Chikuhō-Nōgata Station

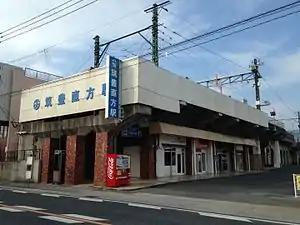
Chikuhō-Nōgata Station building

is a passenger railway station located in the city of Nōgata, Fukuoka. It is operated by the private transportation company Chikuhō Electric Railroad (Chikutetsu), and has station number CK21.